Armen Dzhigarkhanyan

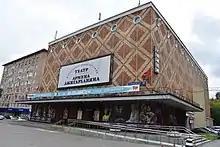
The Dzhigarkhanyan theater in Moscow

Between 1989 and 1997, Dzhigarkhanyan taught the Gerasimov Institute of Cinematography (VGIK), Russia's state film school.